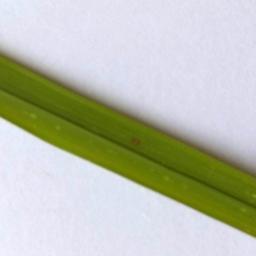
Label: Rice___Leaf_Blast